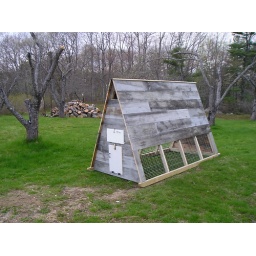
Inside there is a long pole up under the rafters for the chickens to roost on.